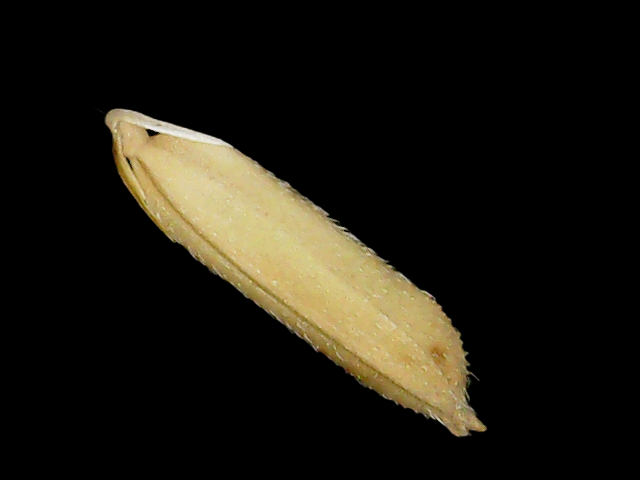
Rice variety: Binadhan14